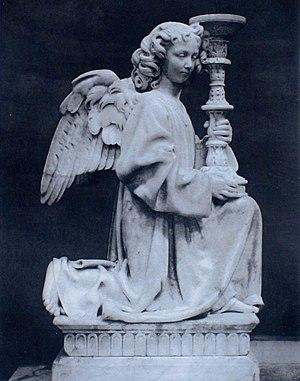
Ange porte-candélabre de Niccolo dell'Arca. Marbre.
Le sépulcre de saint Dominique mort le 6 août 1221 dans le couvent qu’il fonda à Bologne, se trouve dans la basilique qui porte son nom dans cette ville, plus précisément dans une chapelle qui lui est dédicacée, ouverte sur le collatéral de droite.